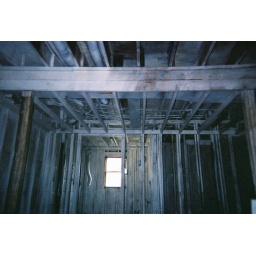
Townhouse in Virginia beach after the floor (broken pipe) in December of 2005.  Look at that bearing wall sag...